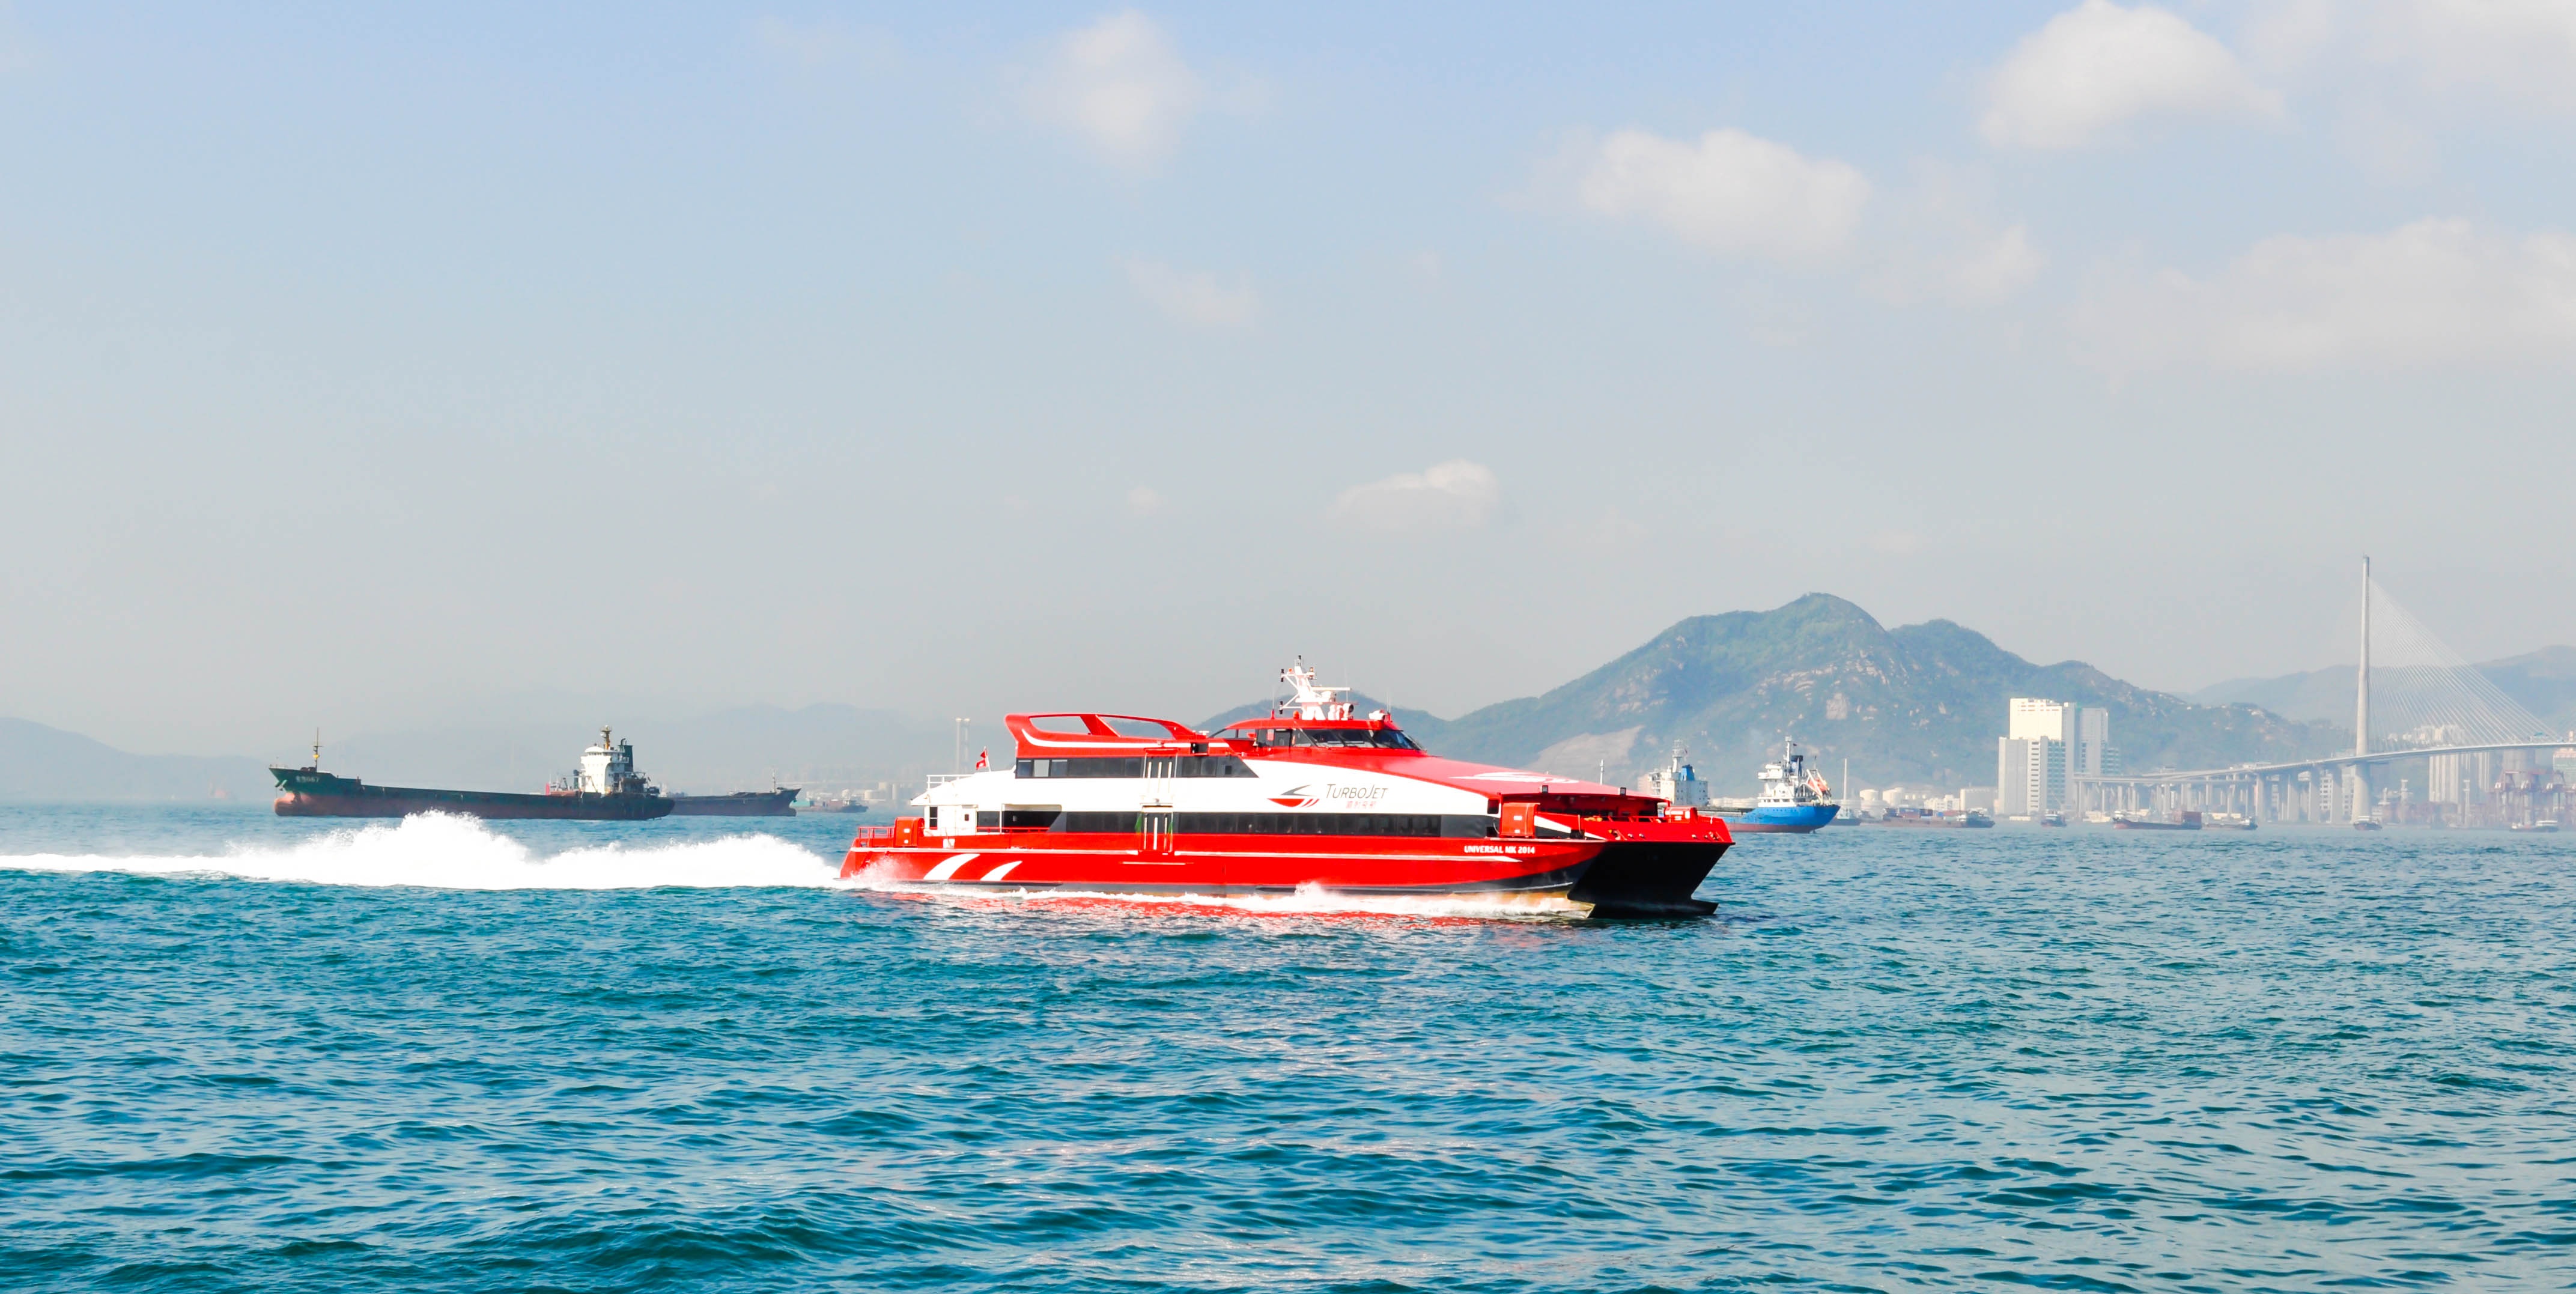
sea, water, boat, ship, transportation, vehicle, yacht, asia, harbor, tourism, motorboat, hong kong, ferry, boating, watercraft, fishing vessel, passenger ship